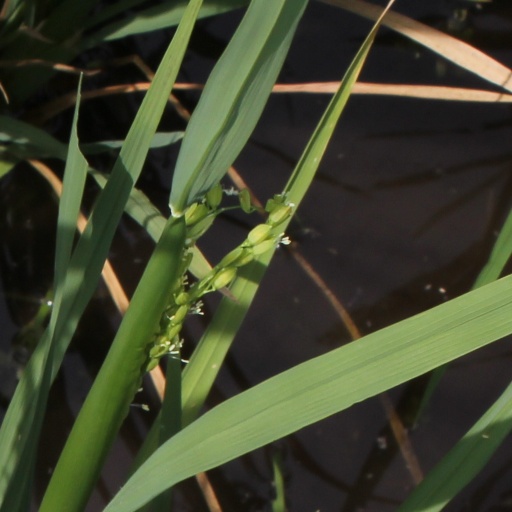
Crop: rice